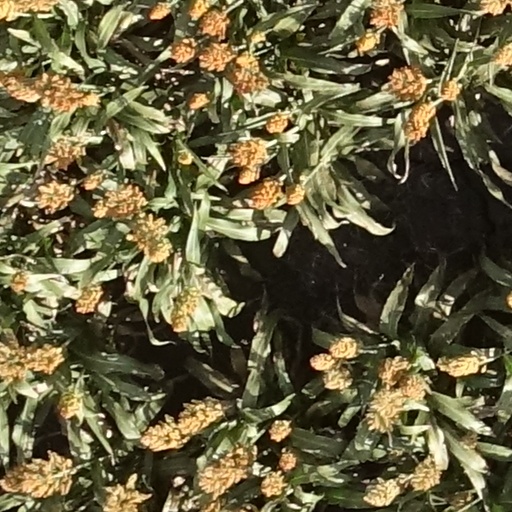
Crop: sorghum